Jerzy Mazur

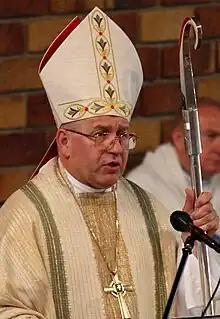
Mazur in 2009

Jerzy Mazur (born 5 August 1953) is a Polish Roman Catholic bishop, being the head of the Roman Catholic Diocese of Ełk since 2003. He was previously a missionary, as well as a bishop in Siberia and the titular bishop of Tabunia.